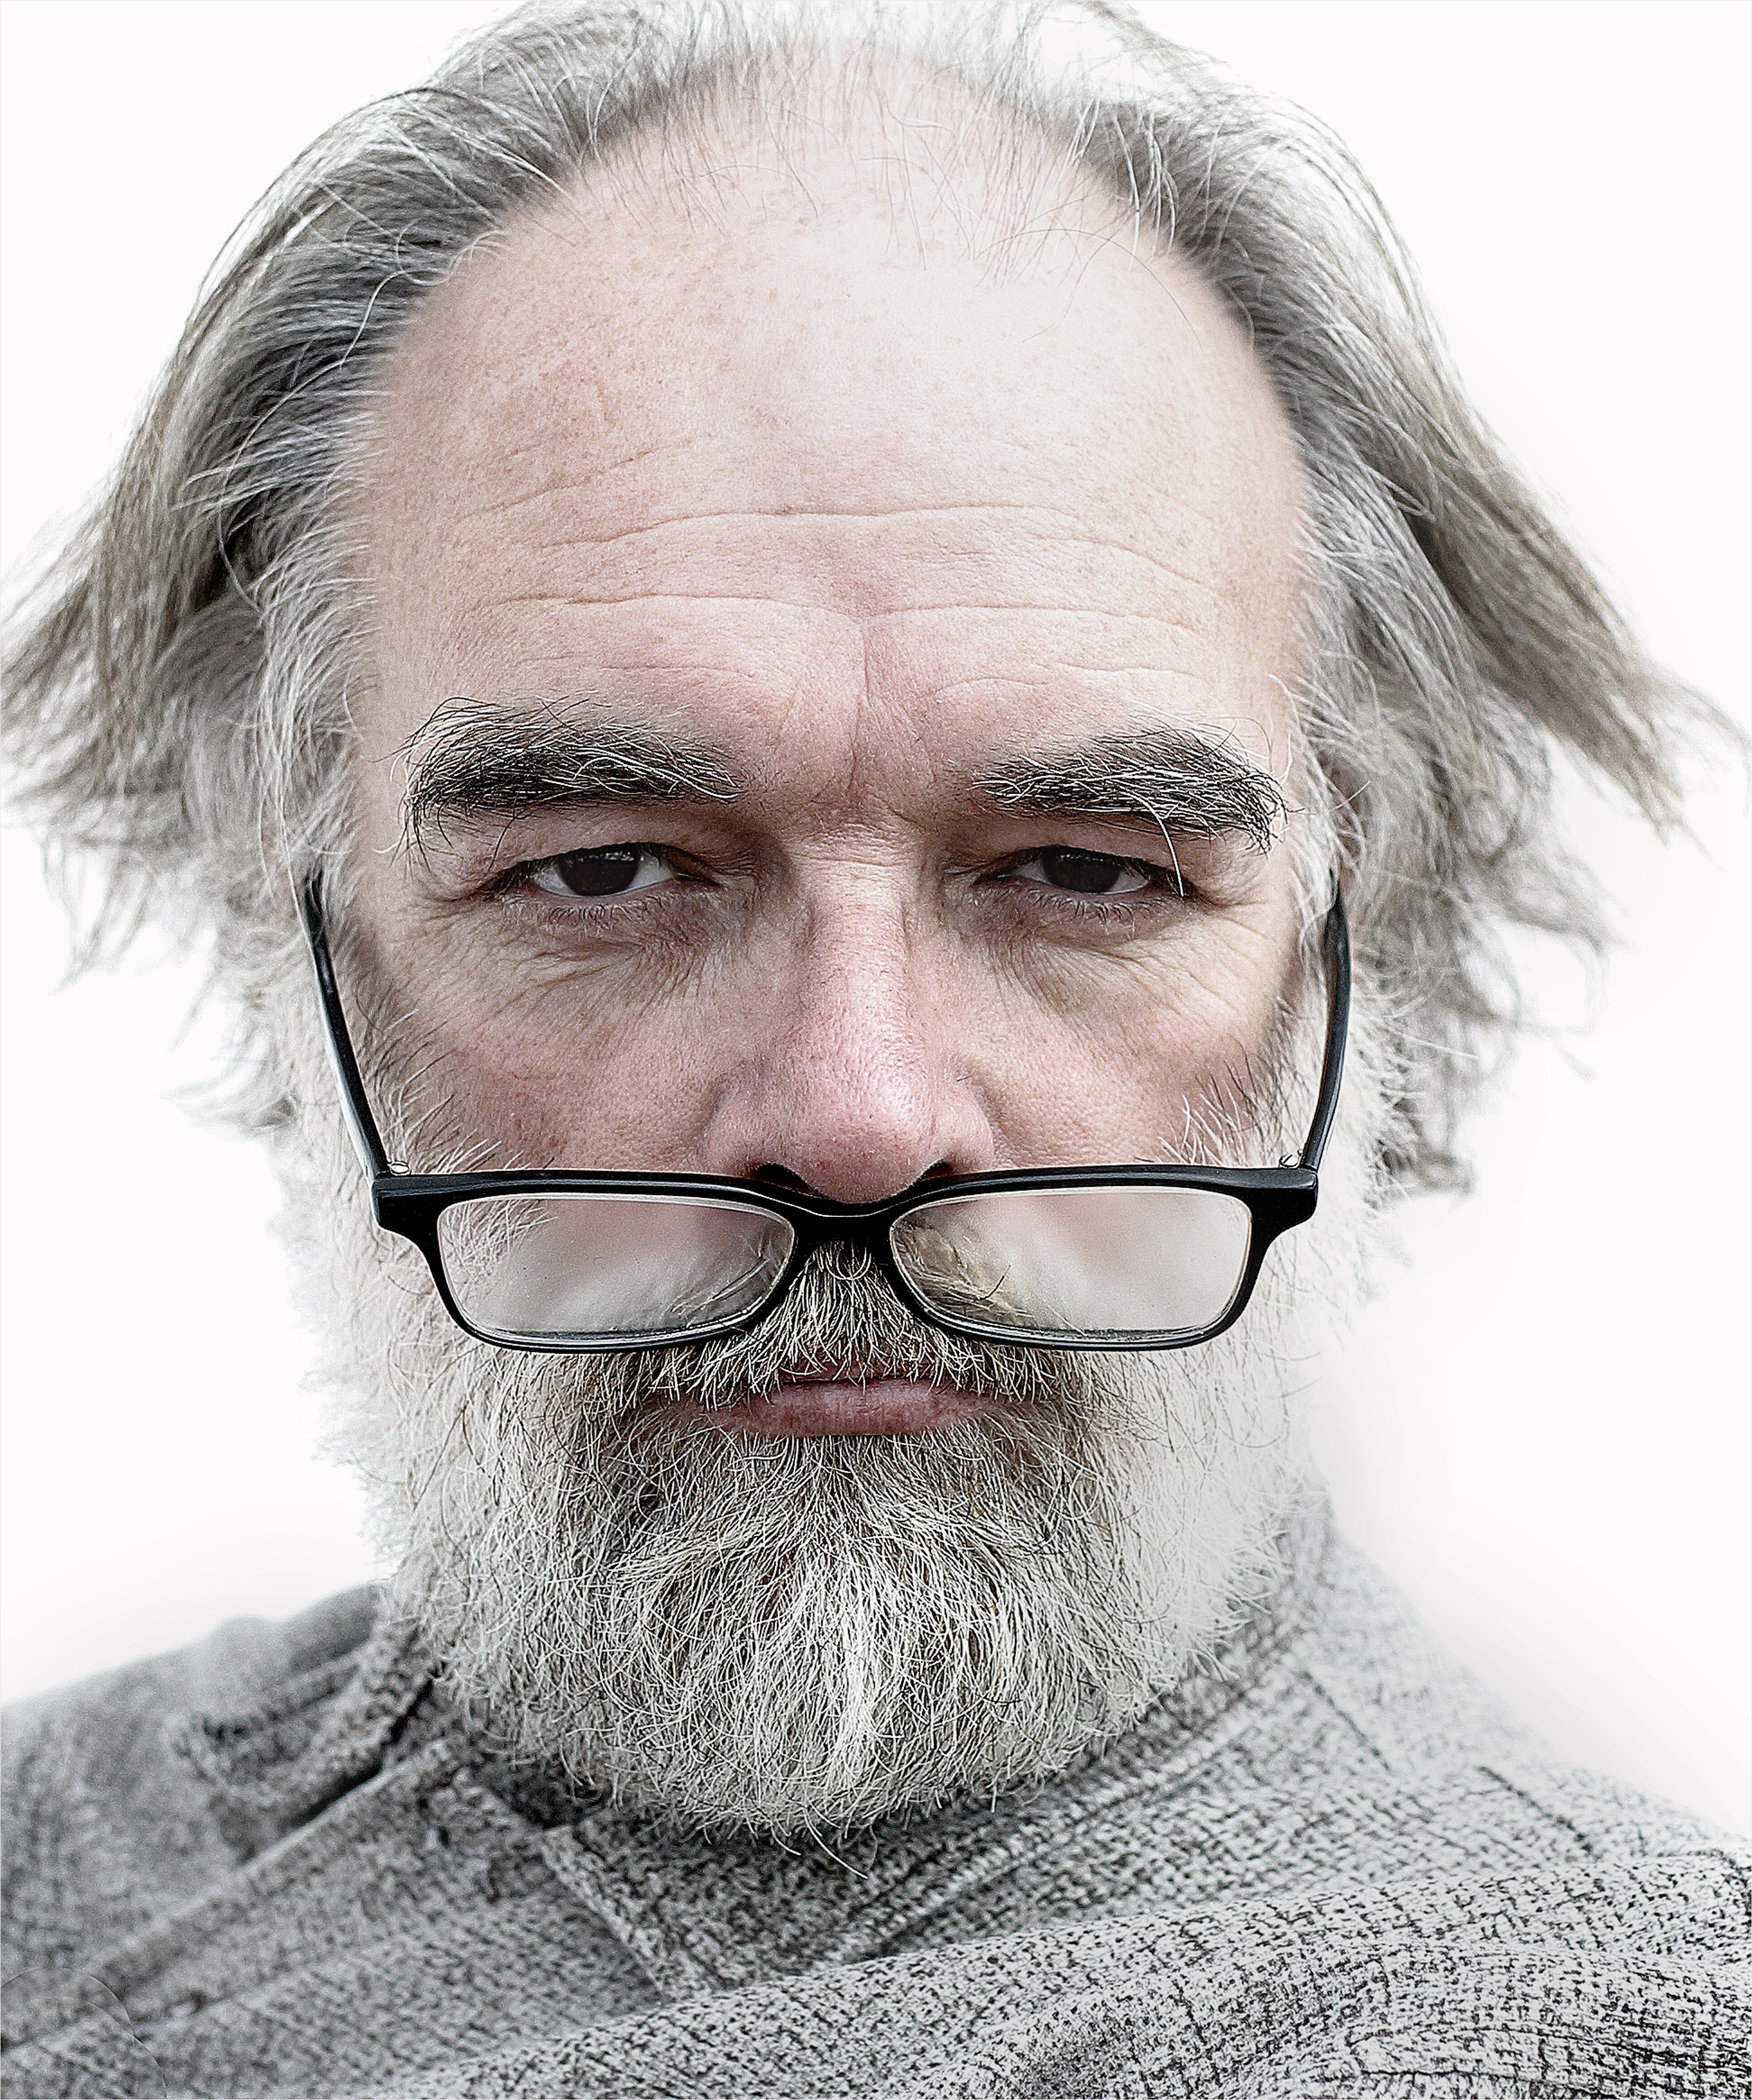
man, black and white, hair, old, portrait, artist, hairstyle, beard, mouth, close up, face, nose, sketch, drawing, eye, glasses, head, moustache, elderly, wrinkles, facial hair, vision care